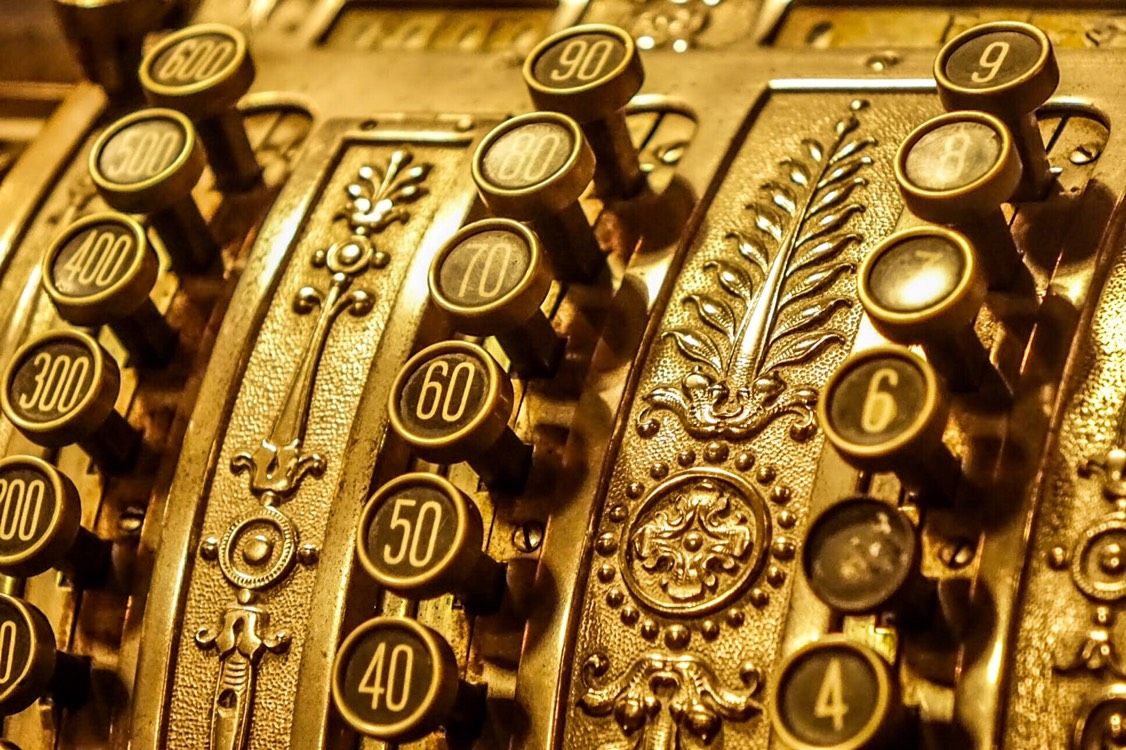
Golden Numbers
A close-up of an antique cash register with intricate golden engravings and raised number buttons, showcasing classic craftsmanship and historical charm.
Close-up shot, slightly tilted perspective
The image features an antique cash register decorated with intricate gold detailing. The buttons, engraved with numbers, protrude from the machine, reflecting its historical significance in traditional commerce. The warm gold tones enhance the nostalgic aesthetic.
Labels: Gold, Car, Transportation, Vehicle, Treasure, Can, Tin, Head, Person, Bronze, Cash Register